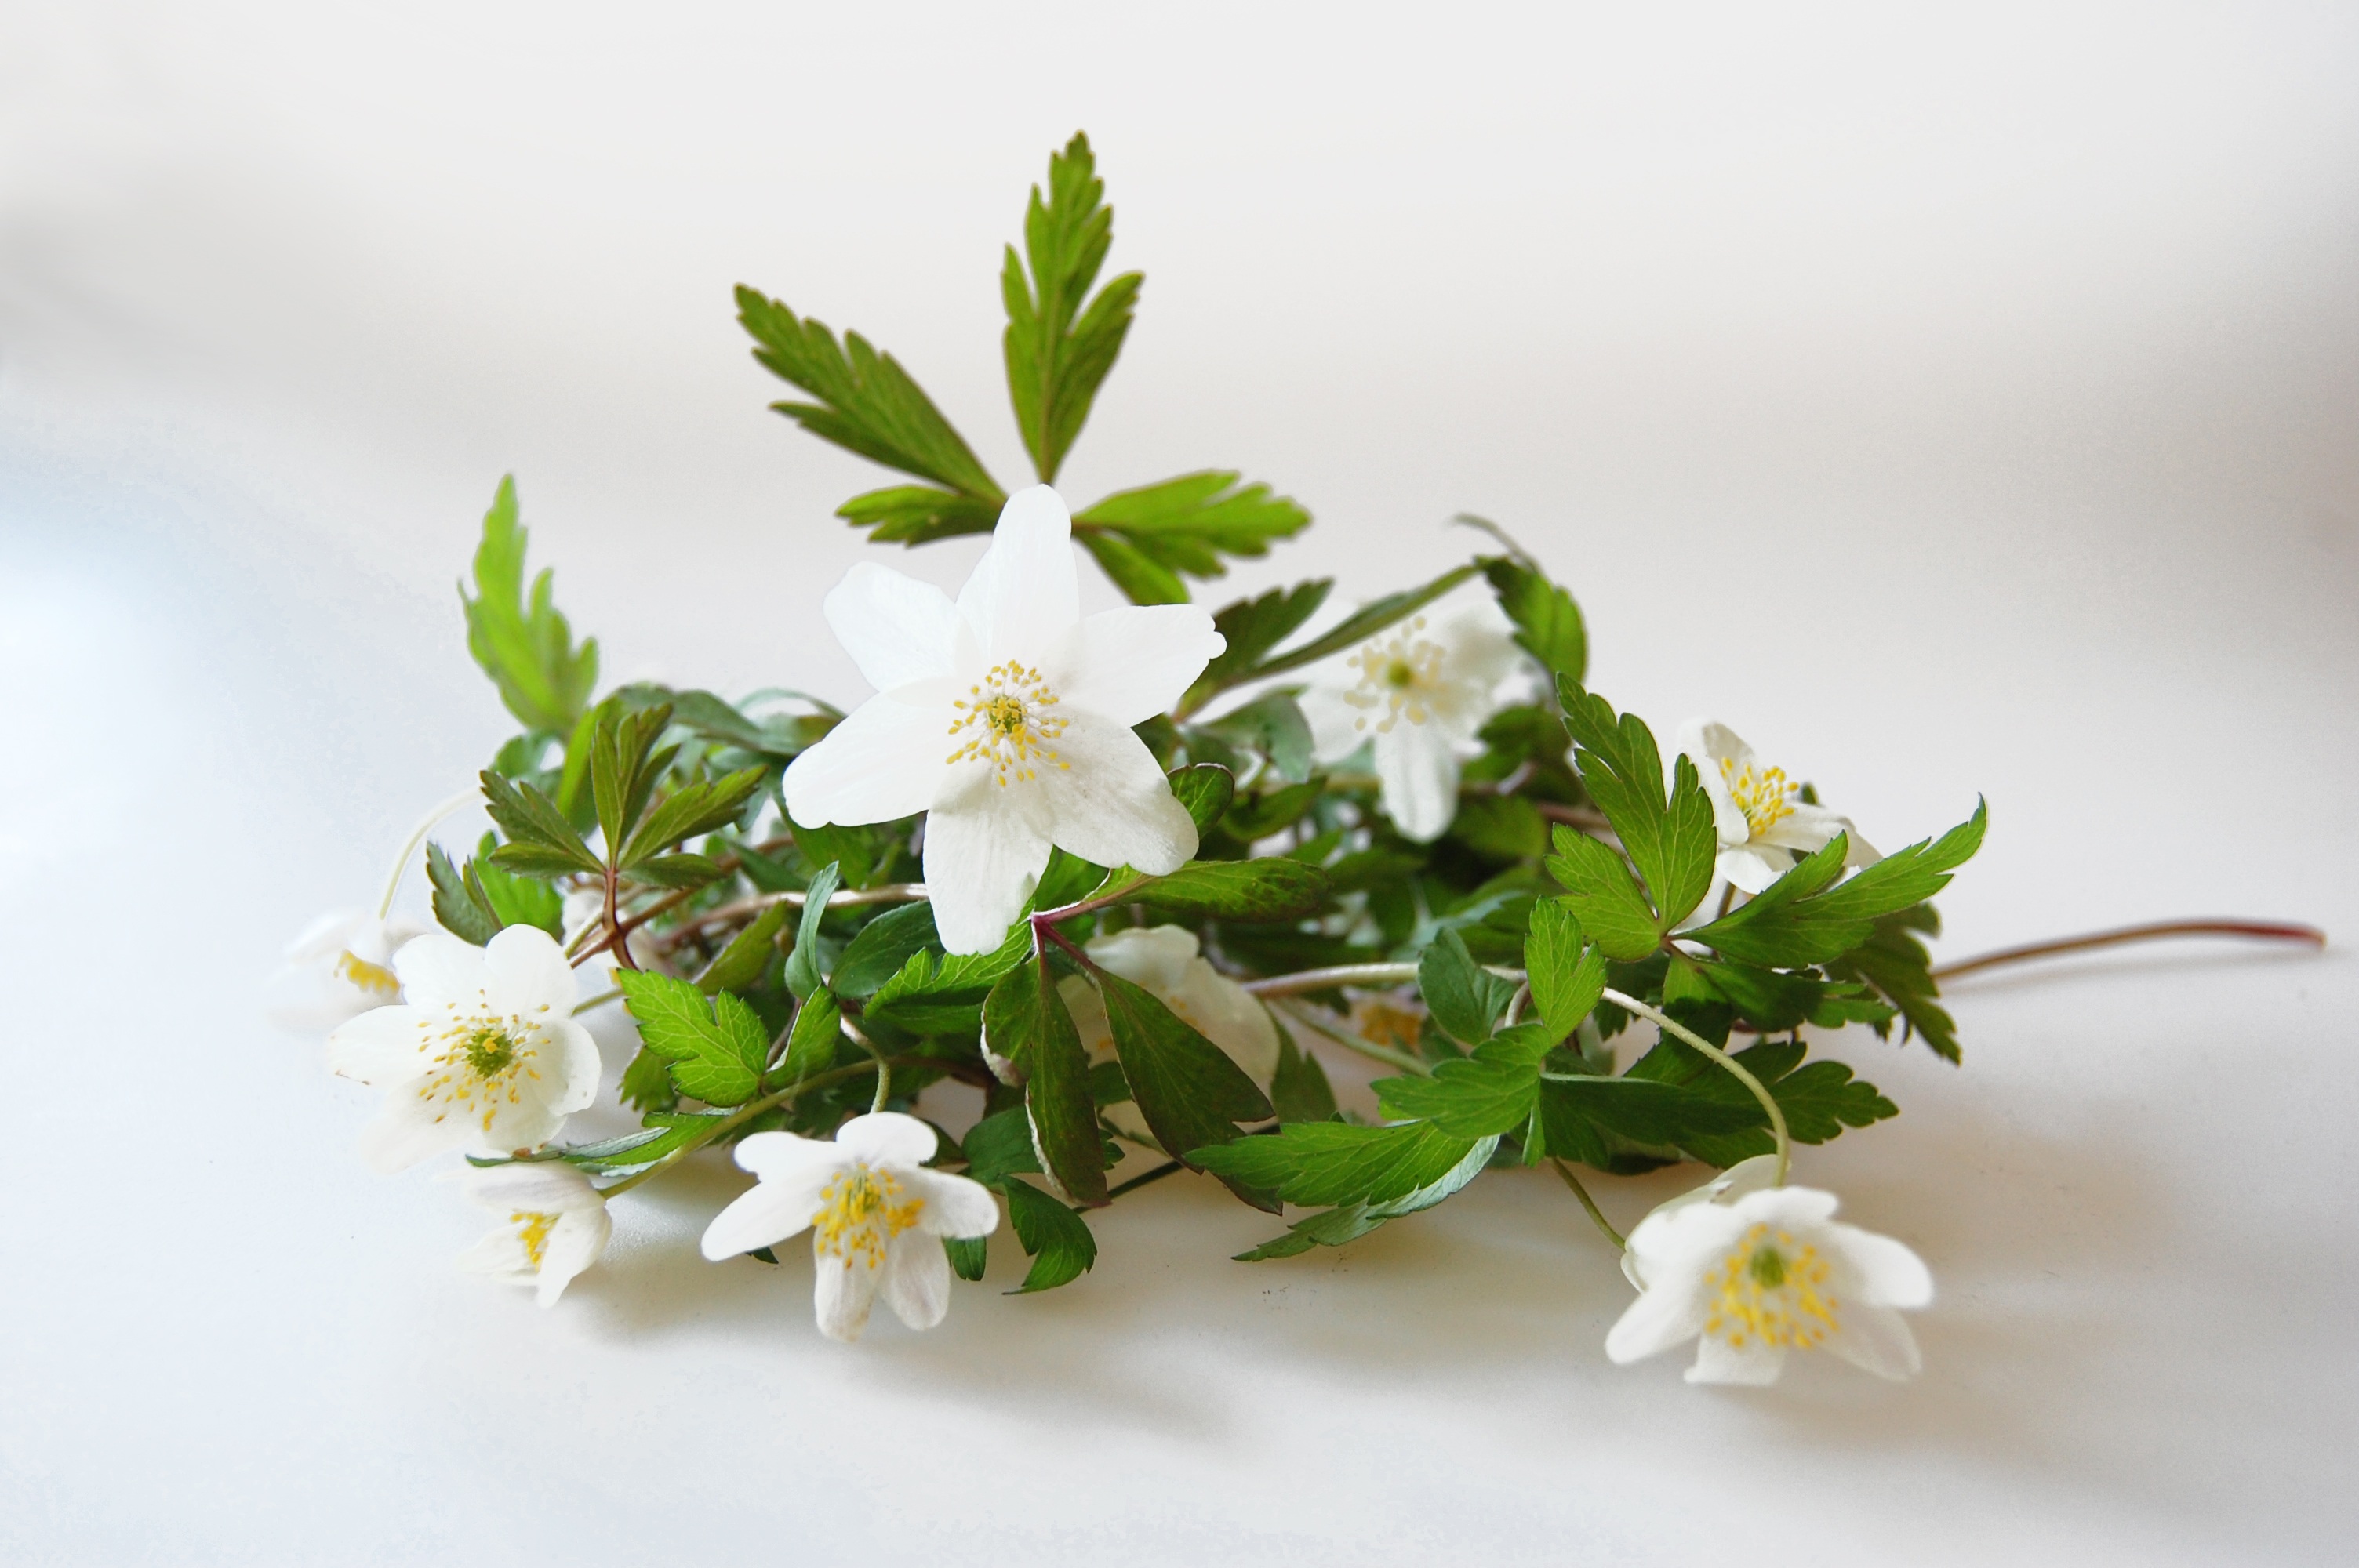
blossom, plant, leaf, flower, herb, produce, flora, anemones, floristry, spring flowers, spring flower, gardenia, jasmine, wood anemone, flowering plant, flower bouquet, floral design, artificial flower, land plant, flower arranging